List of birds of Biscayne National Park

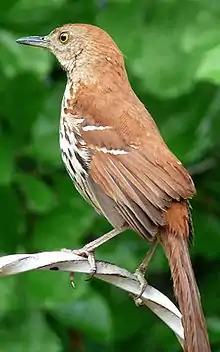
Brown thrasher

The family Corvidae includes crows, ravens, jays, choughs, magpies, treepies, nutcrackers, and ground jays. Corvids are above average in size among the Passeriformes and some of the larger species show high levels of intelligence.